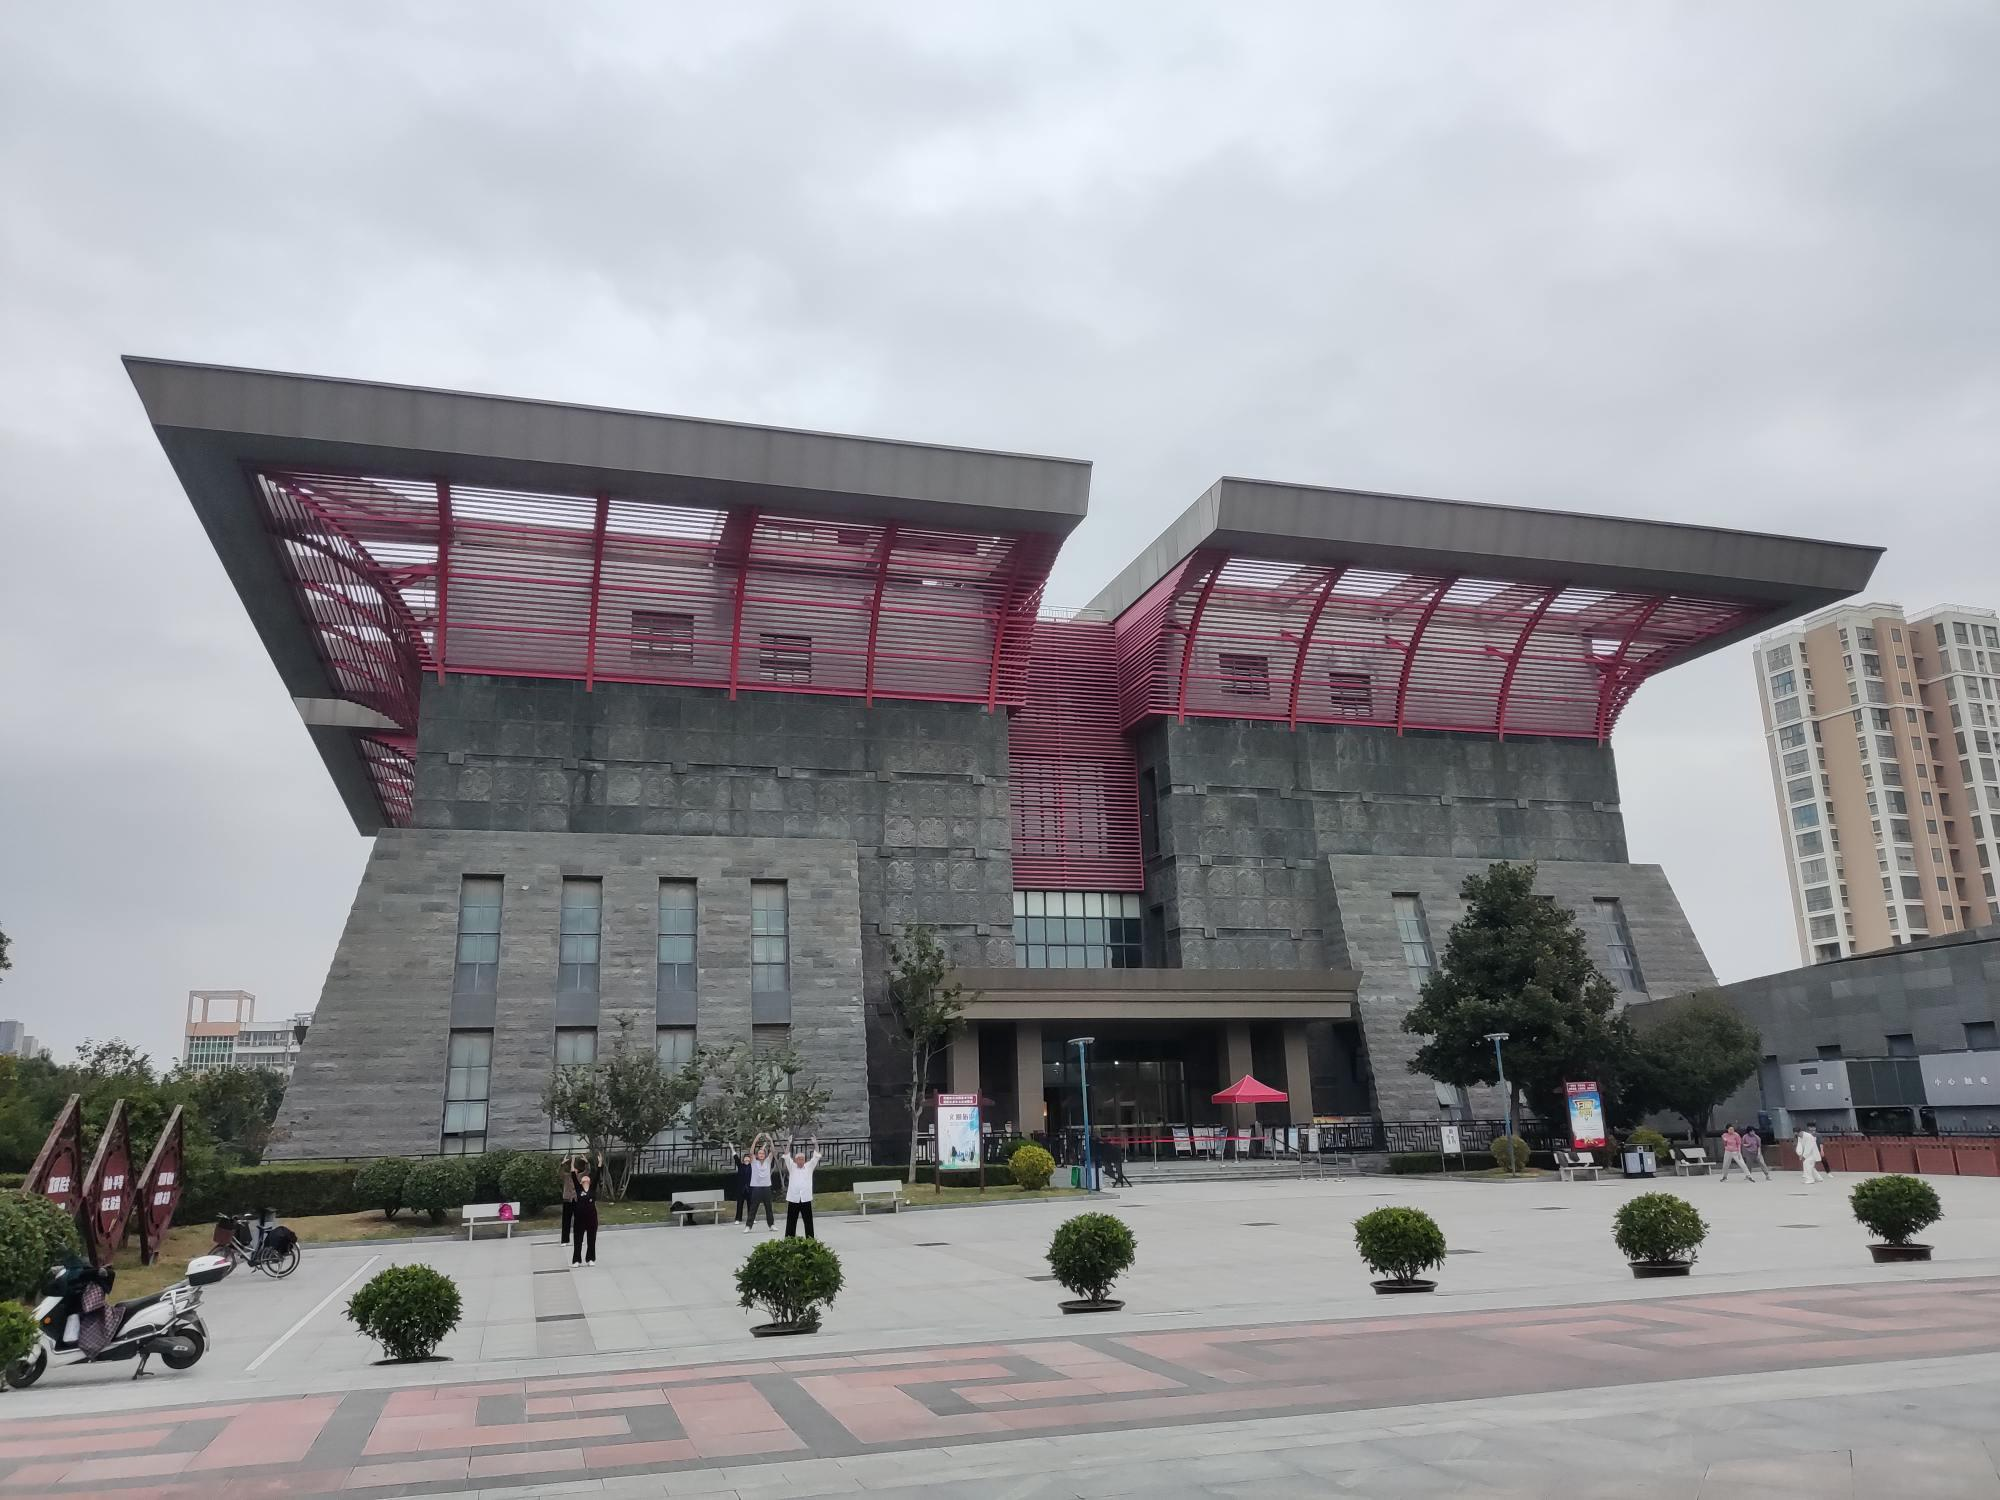
地标名称：蒙城博物馆
所在城市：亳州市·蒙城县